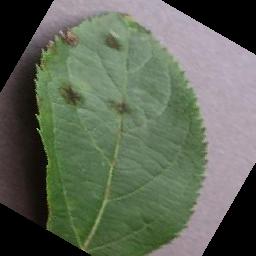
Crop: apple
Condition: scab